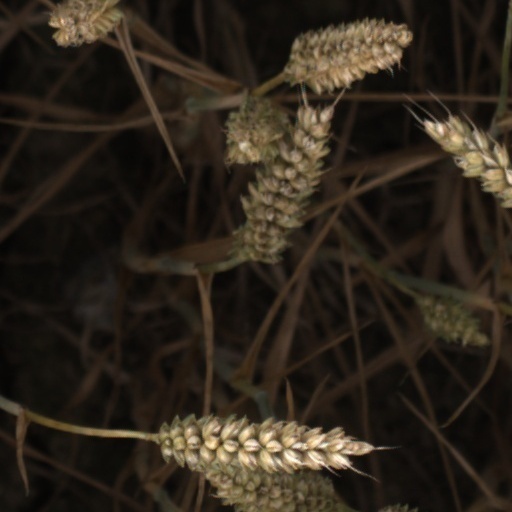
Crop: wheat